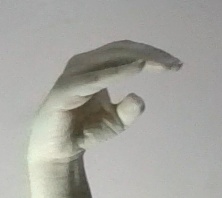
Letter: jeem